Laufenburg, Aargau

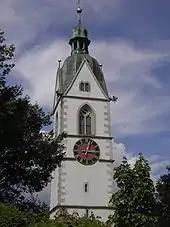
Church tower of the parish church

From the , 1,252 or 59.7% were Roman Catholic, while 308 or 14.7% belonged to the Swiss Reformed Church. Of the rest of the population, there were 8 individuals (or about 0.38% of the population) who belonged to the Christian Catholic faith.